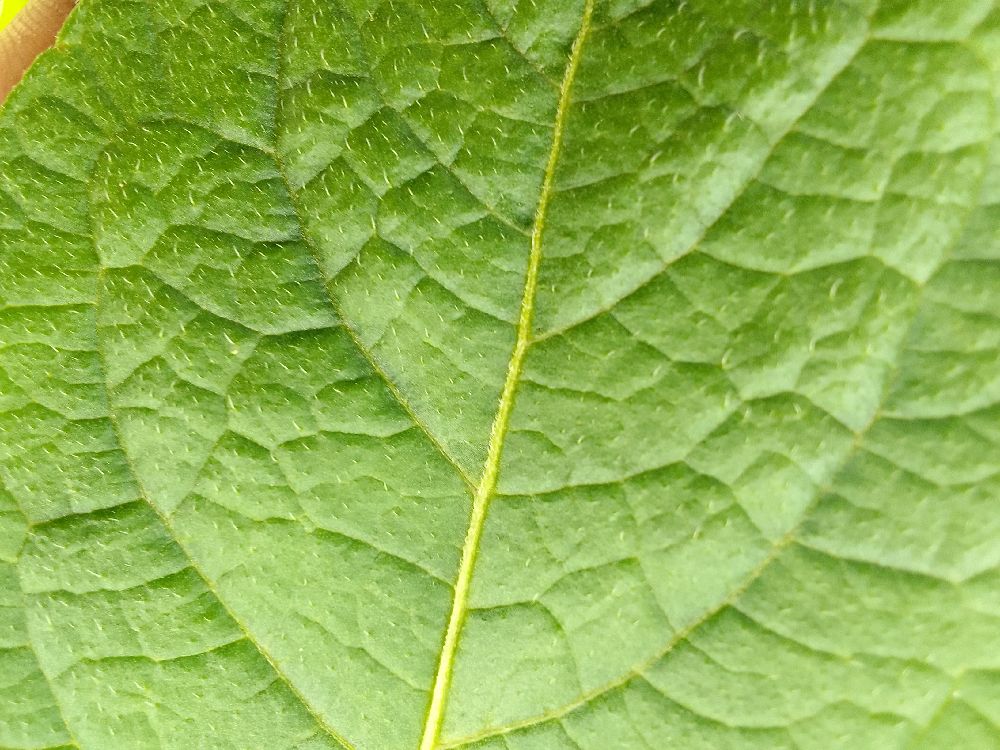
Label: Healthy